Albert Gleizes

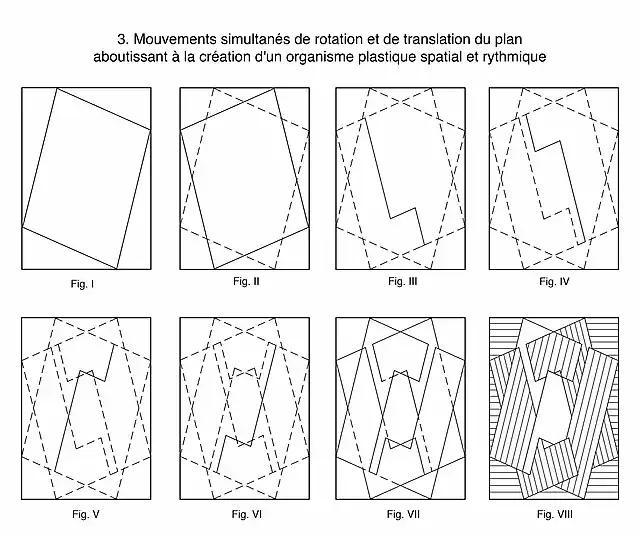

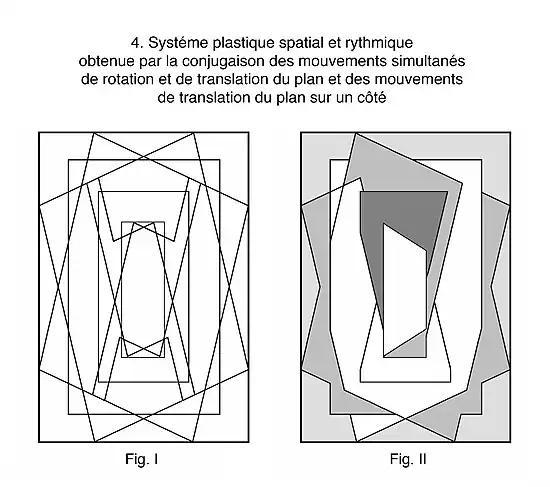

Gleizes' Fauve-like period was very brief, lasting several months, and even when his paint was thickest and color brightest, his concern for structural rhythms and simplification was dominant. His geometric simplifications at this time were more akin to Pont-Aven School and Les Nabis principles than to Paul Cézanne. His landscapes of 1909 are characterized by the reducing of forms of nature to primary shapes.